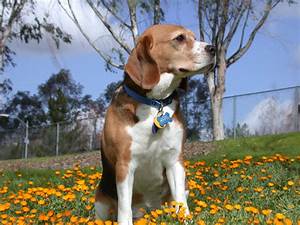
Label: cane